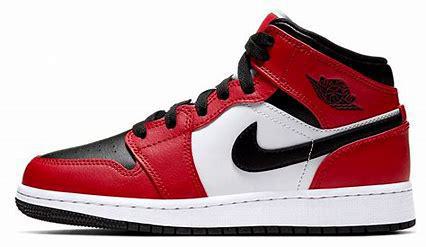
Brand: Jordan
Model: 1 Mid